Timor

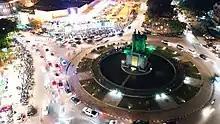
Kupang, the most populus and largest cities on the island of Timor

West Timor is part of the East Nusa Tenggara province. It was formerly split into the City of Kupang (a "kabupaten" or regency-level administrative area) and four regencies (kabupaten); from west to east these are: Kupang, Timor Tengah Selatan (South Central Timor), Timor Tengah Utara (North Central Timor) and Belu. However, a fifth regency – Malaka – was in 2012 formed from the southern half of Belu Regency. Note that the administrative area has shrunk as Rote Ndao Regency (Rote and Ndoa islands to the southwest) and Sabu Raijua Regency (the Savu Islands further west) were split off in 2002 and 2009 respectively from Kupang Regency. The island accounts for 35.5% of the provincial population.